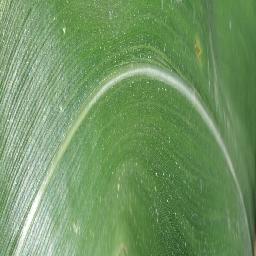
Label: Corn_(Maize)___Healthy